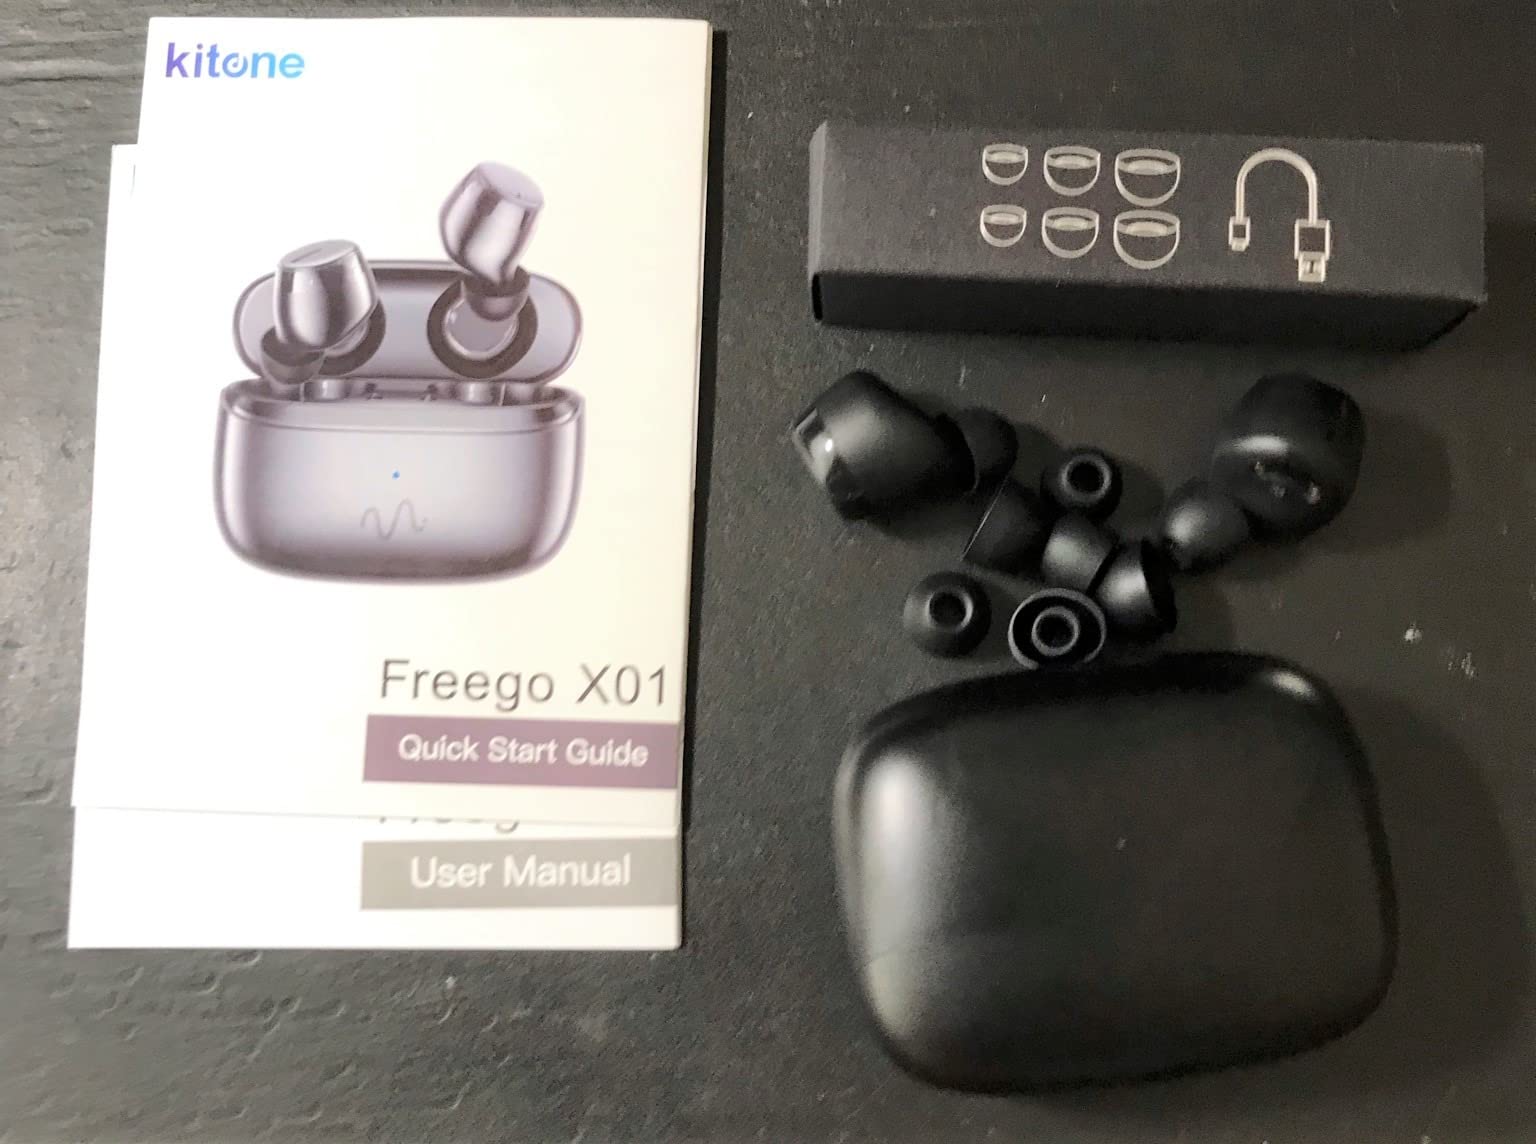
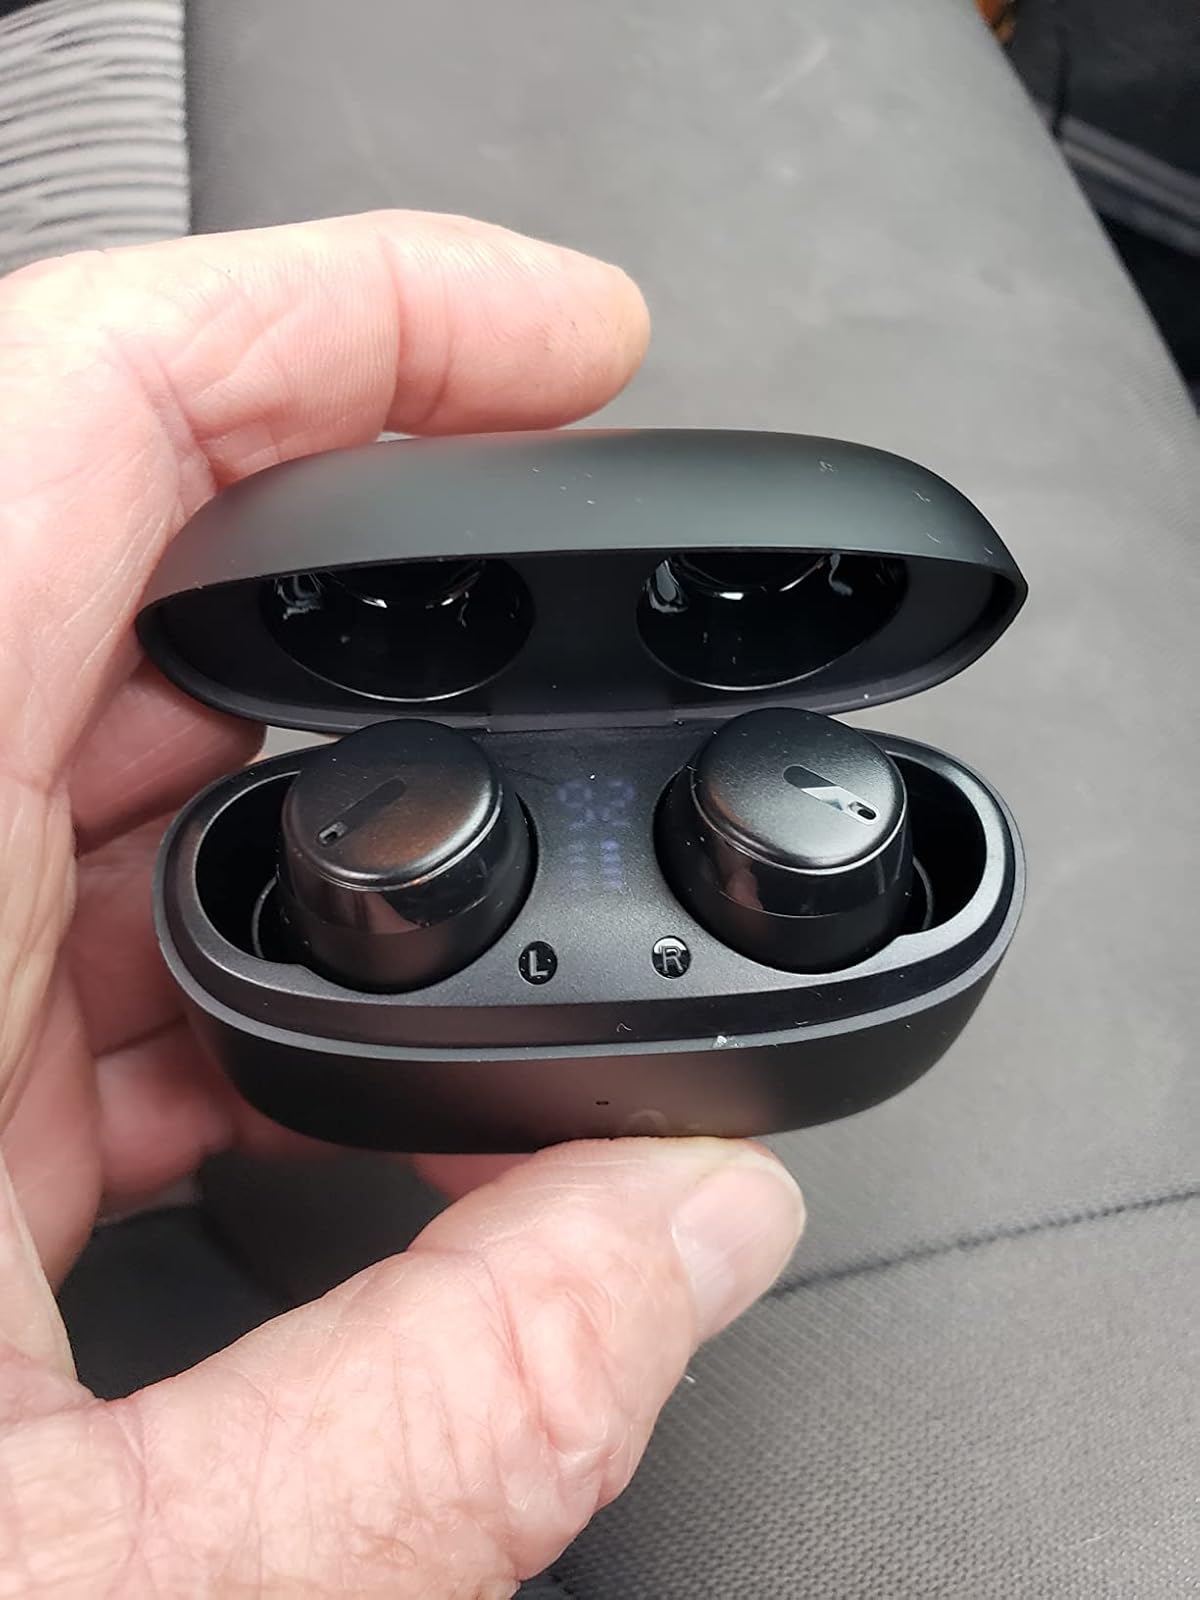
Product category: earbuds
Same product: yes